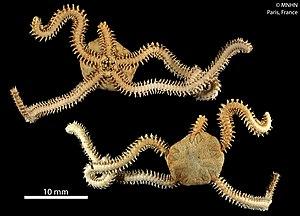
Amphiura callidaLot de 3 spécimens MNHN-IE-2013-10163Collection
Amphiura est un genre d'ophiures de la famille des Amphiuridae.